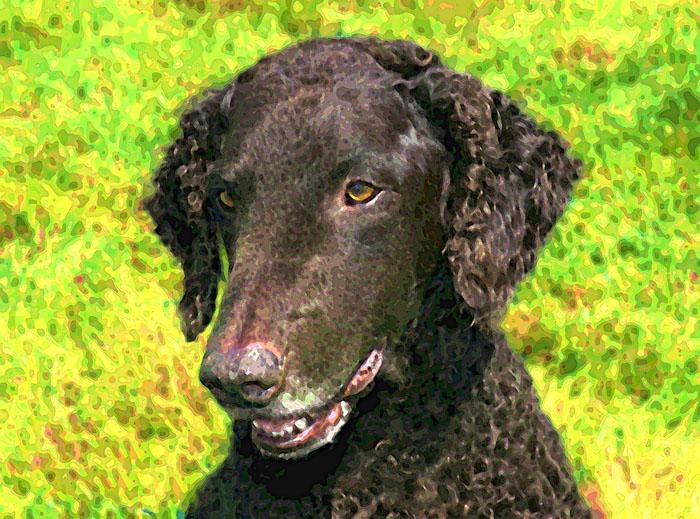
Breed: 202-n000028-curly_coated_retriever